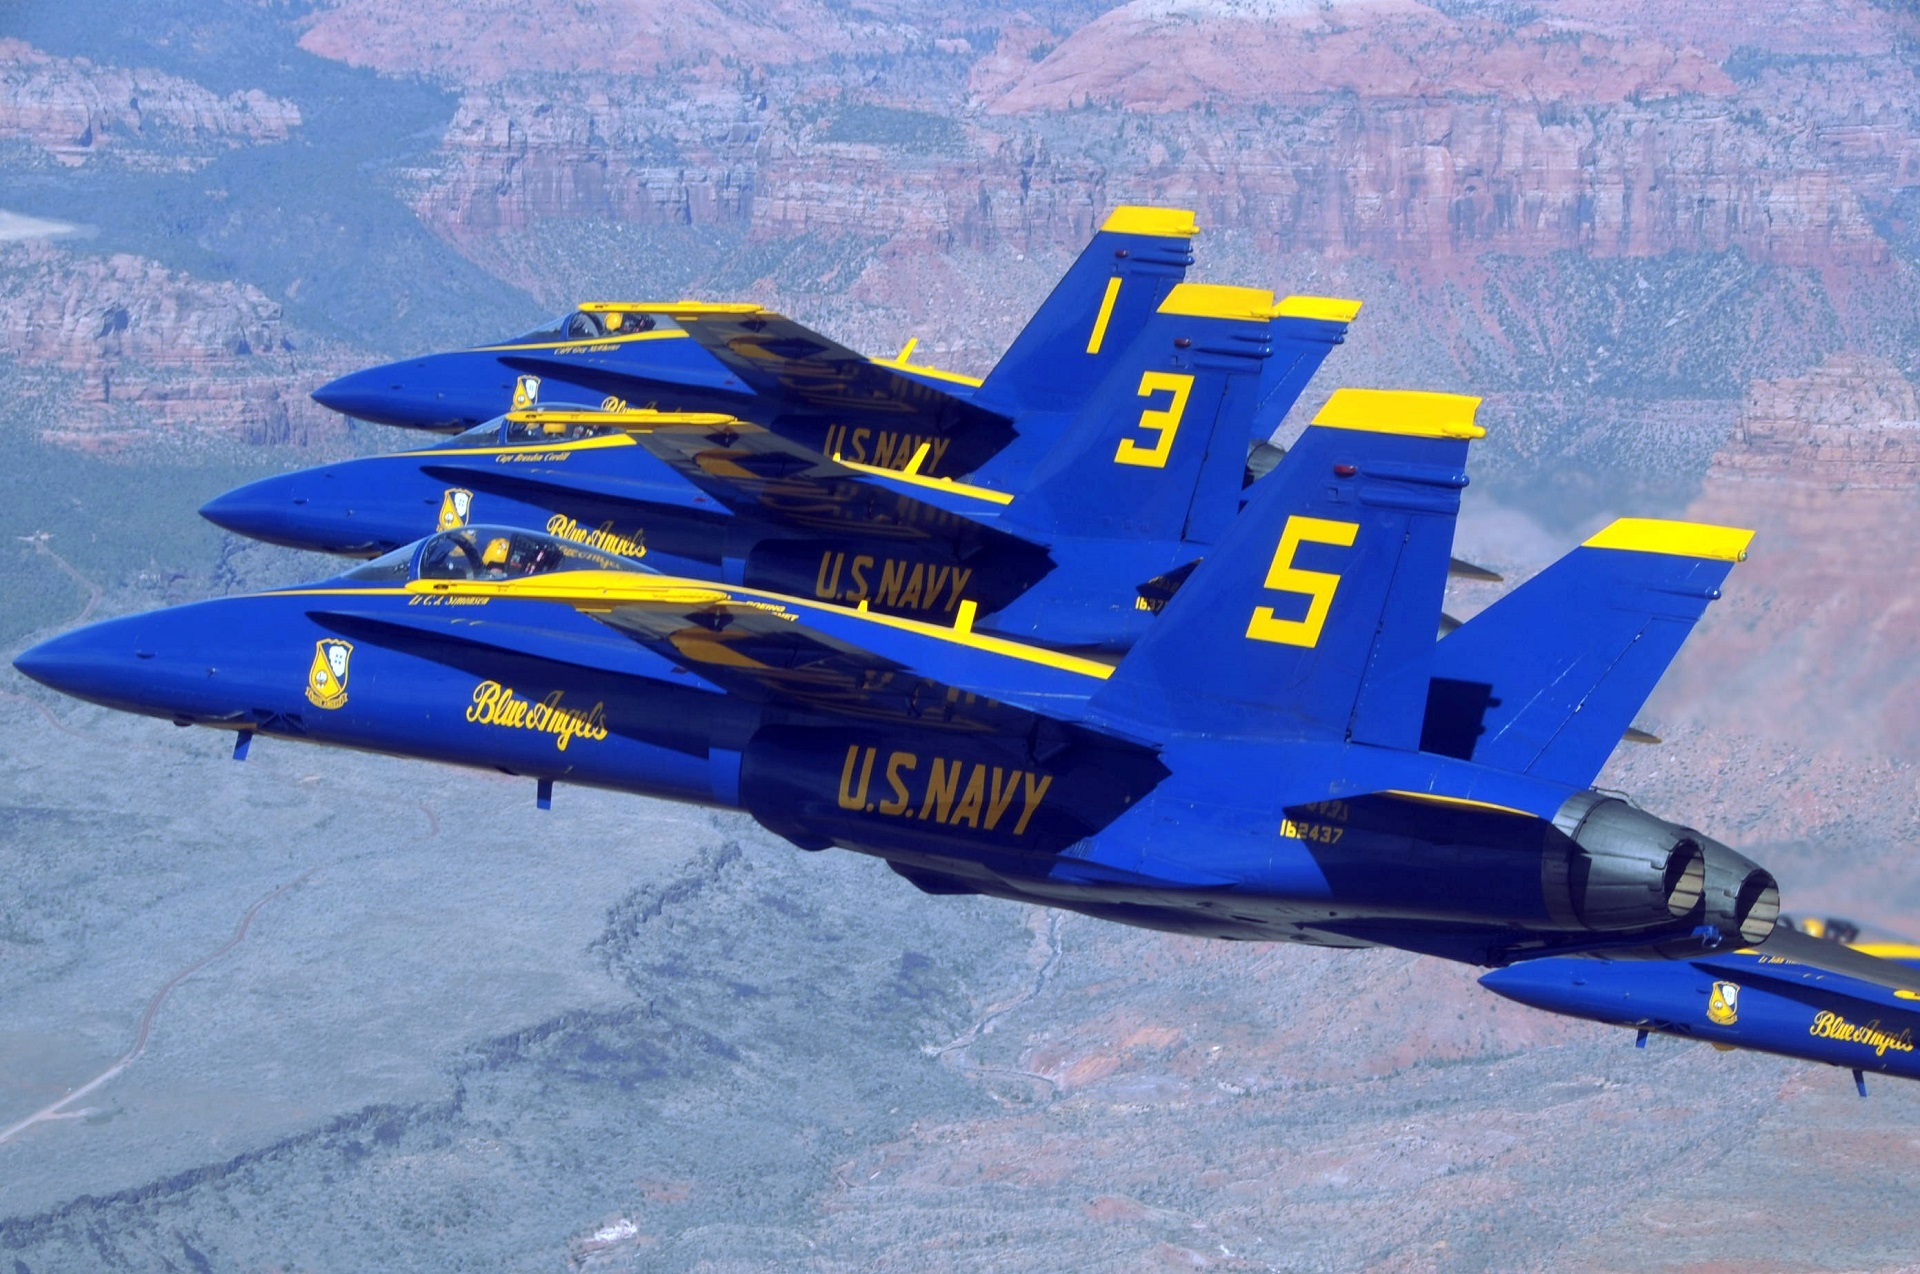
group, airplane, aircraft, vehicle, aviation, flight, usa, skill, team, airplanes, performance, teamwork, navy, planes, jets, blue angels, air show, air force, jet aircraft, demonstration squadron, aerobatics, team work, fighters, fighter aircraft, military aircraft, atmosphere of earth, sukhoi su 27, rocket powered aircraft